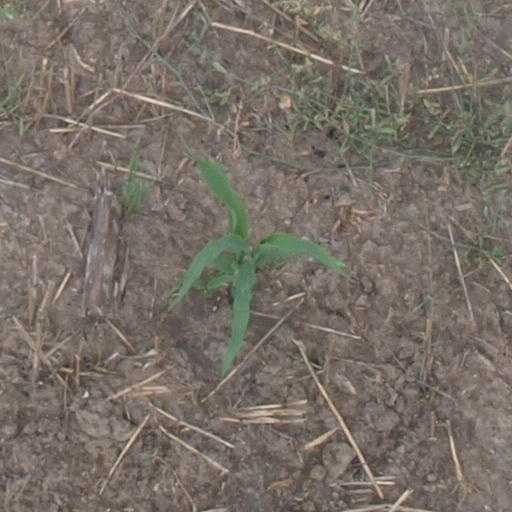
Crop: maize; corn